One Man's Way

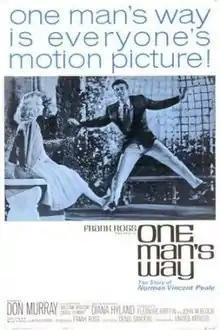
Theatrical release poster

One Man's Way is a 1963 American drama film directed by Denis Sanders and written by John W. Bloch and Eleanore Griffin. The film stars Don Murray as the preacher and author Norman Vincent Peale. The cast also includes Diana Hyland, William Windom, Virginia Christine, Carol Ohmart and Veronica Cartwright.